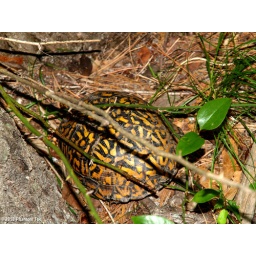
This turtle was hiding by a tree off the walking path.